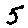
Label: 5